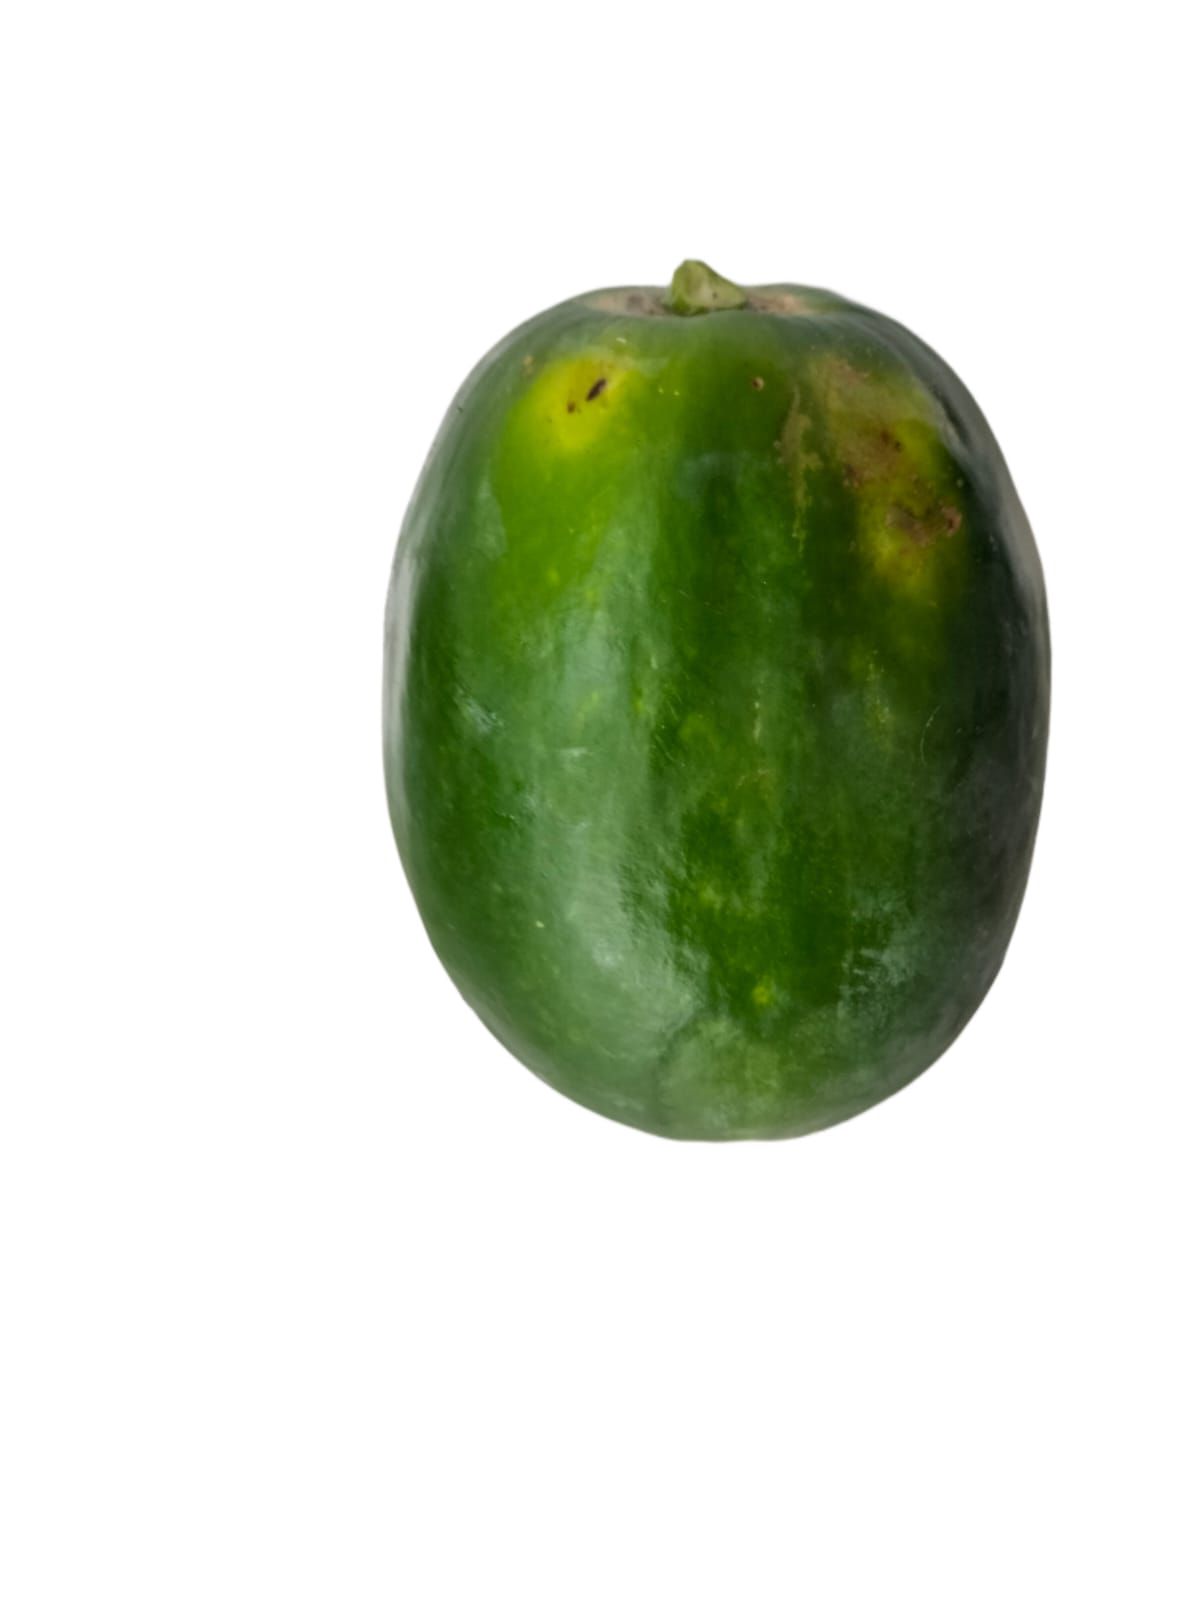
Label: Carica Papaya